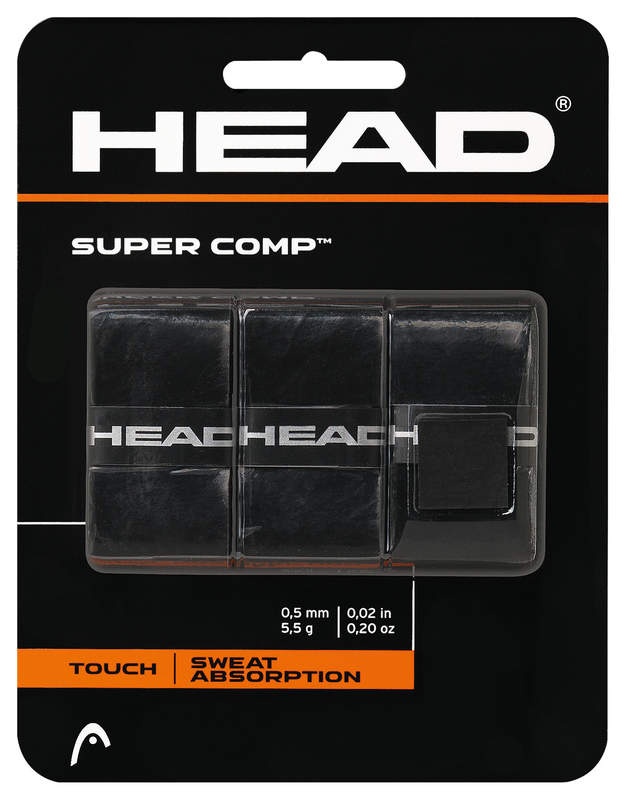
HEAD Supercomb Overgrip 3er Pack
Brand: AZ Tennisshop
SUPERCOMB, aus speziell verarbeitetem Elastomer, ist griffig und sehr glatt und perfekt für ClubspielerInnen, denen ein gutes Griffgefühl wichtig ist. Es garantiert das nötige Gefühl und zusätzlich noch hervorragende Feuchtigkeitsabsorption.
Category: Sporting Goods > Athletics > Tennis > Tennis Racket Accessories > Tennis Racket Grips & Tape > Tennis Racket Overgrips